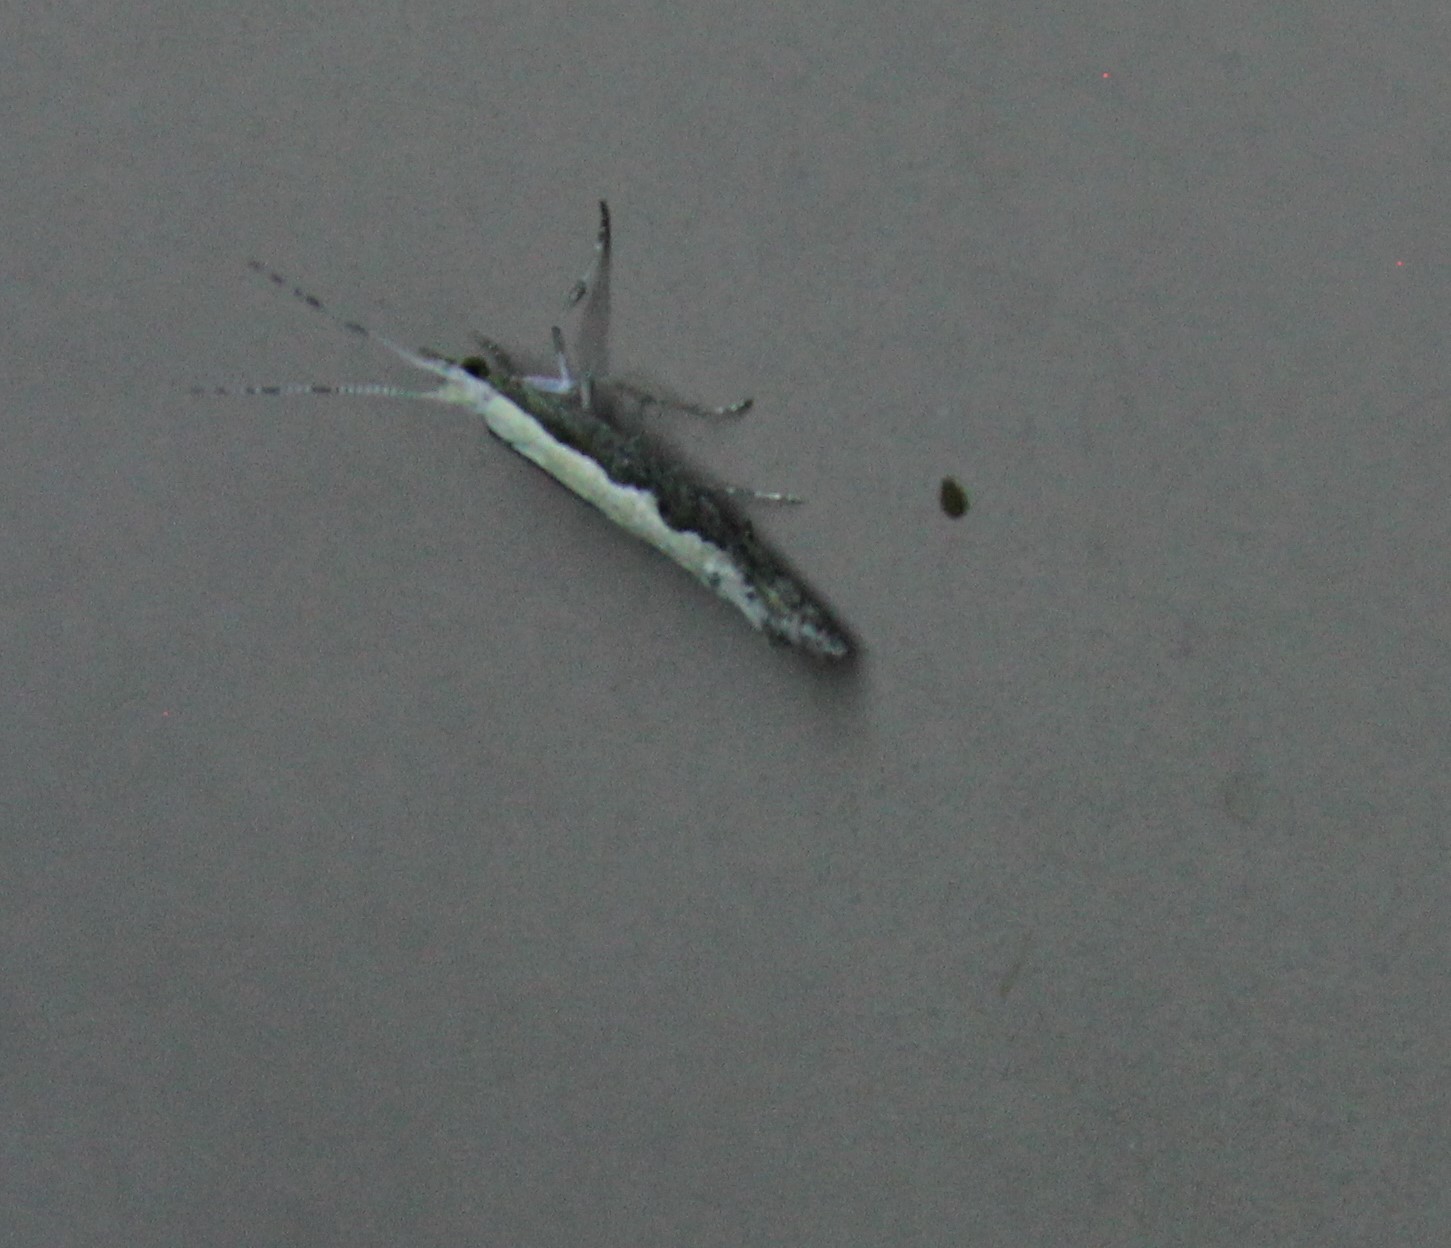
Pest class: diamondback_moth